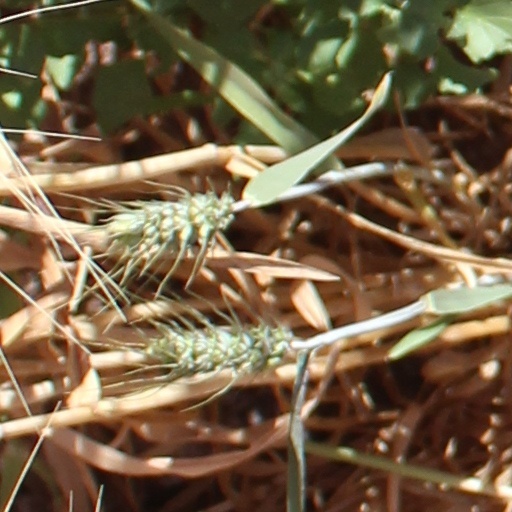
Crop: wheat